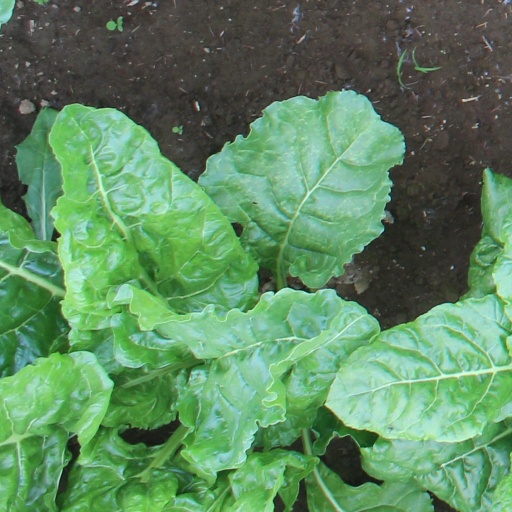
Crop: sugar beet